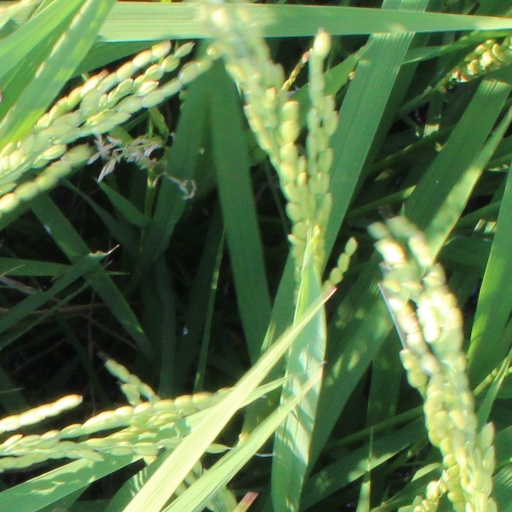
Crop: rice